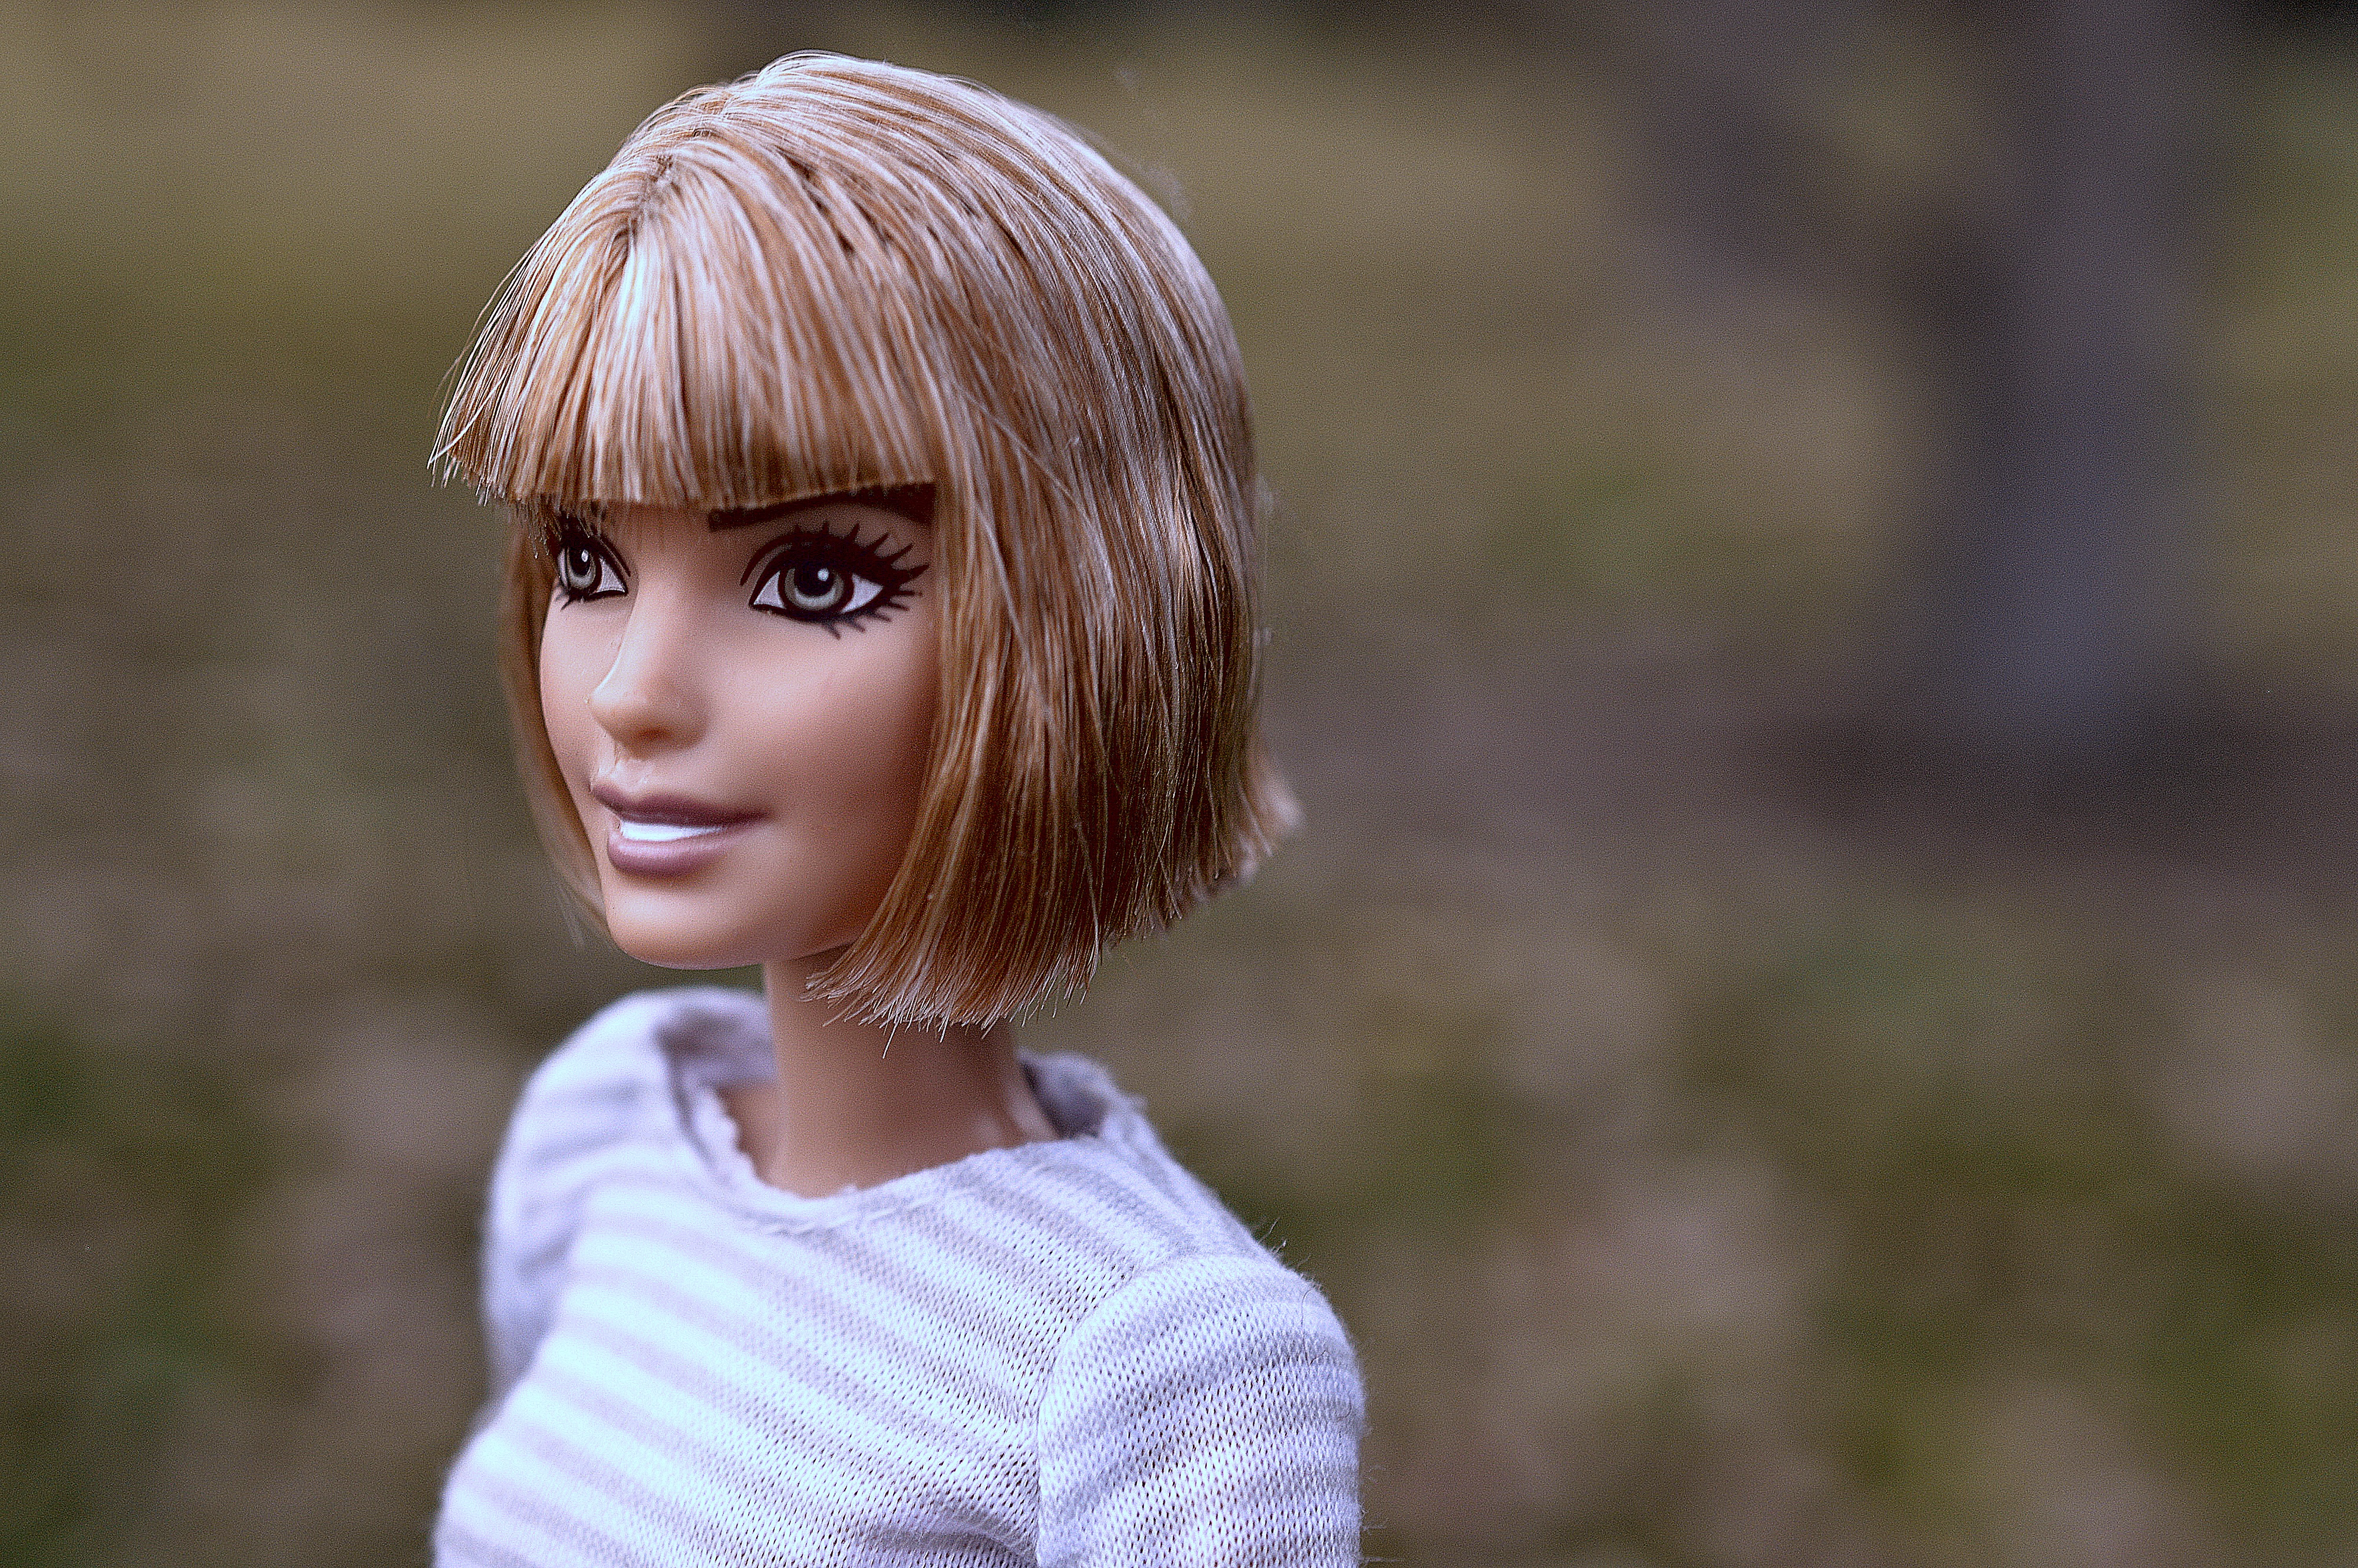
girl, hair, looking, female, portrait, model, fashion, clothing, toy, blonde, hairstyle, long hair, haircut, face, doll, eye, head, skin, beauty, bob, blond, fringe, glamour, vogue, brown hair, portrait photography